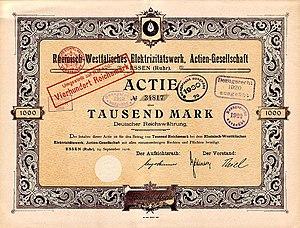
Hugo Stinnes est un industriel et un homme politique allemand.